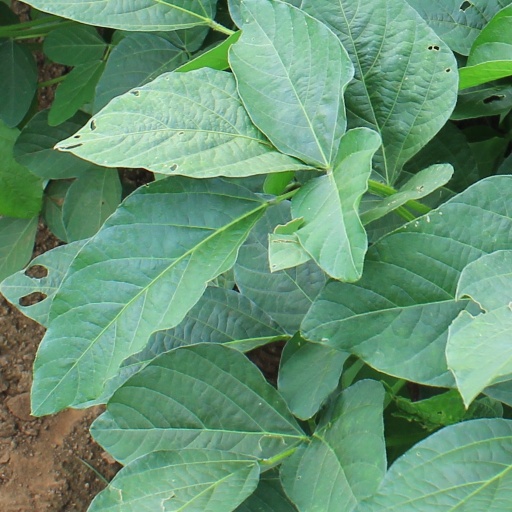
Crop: soybean